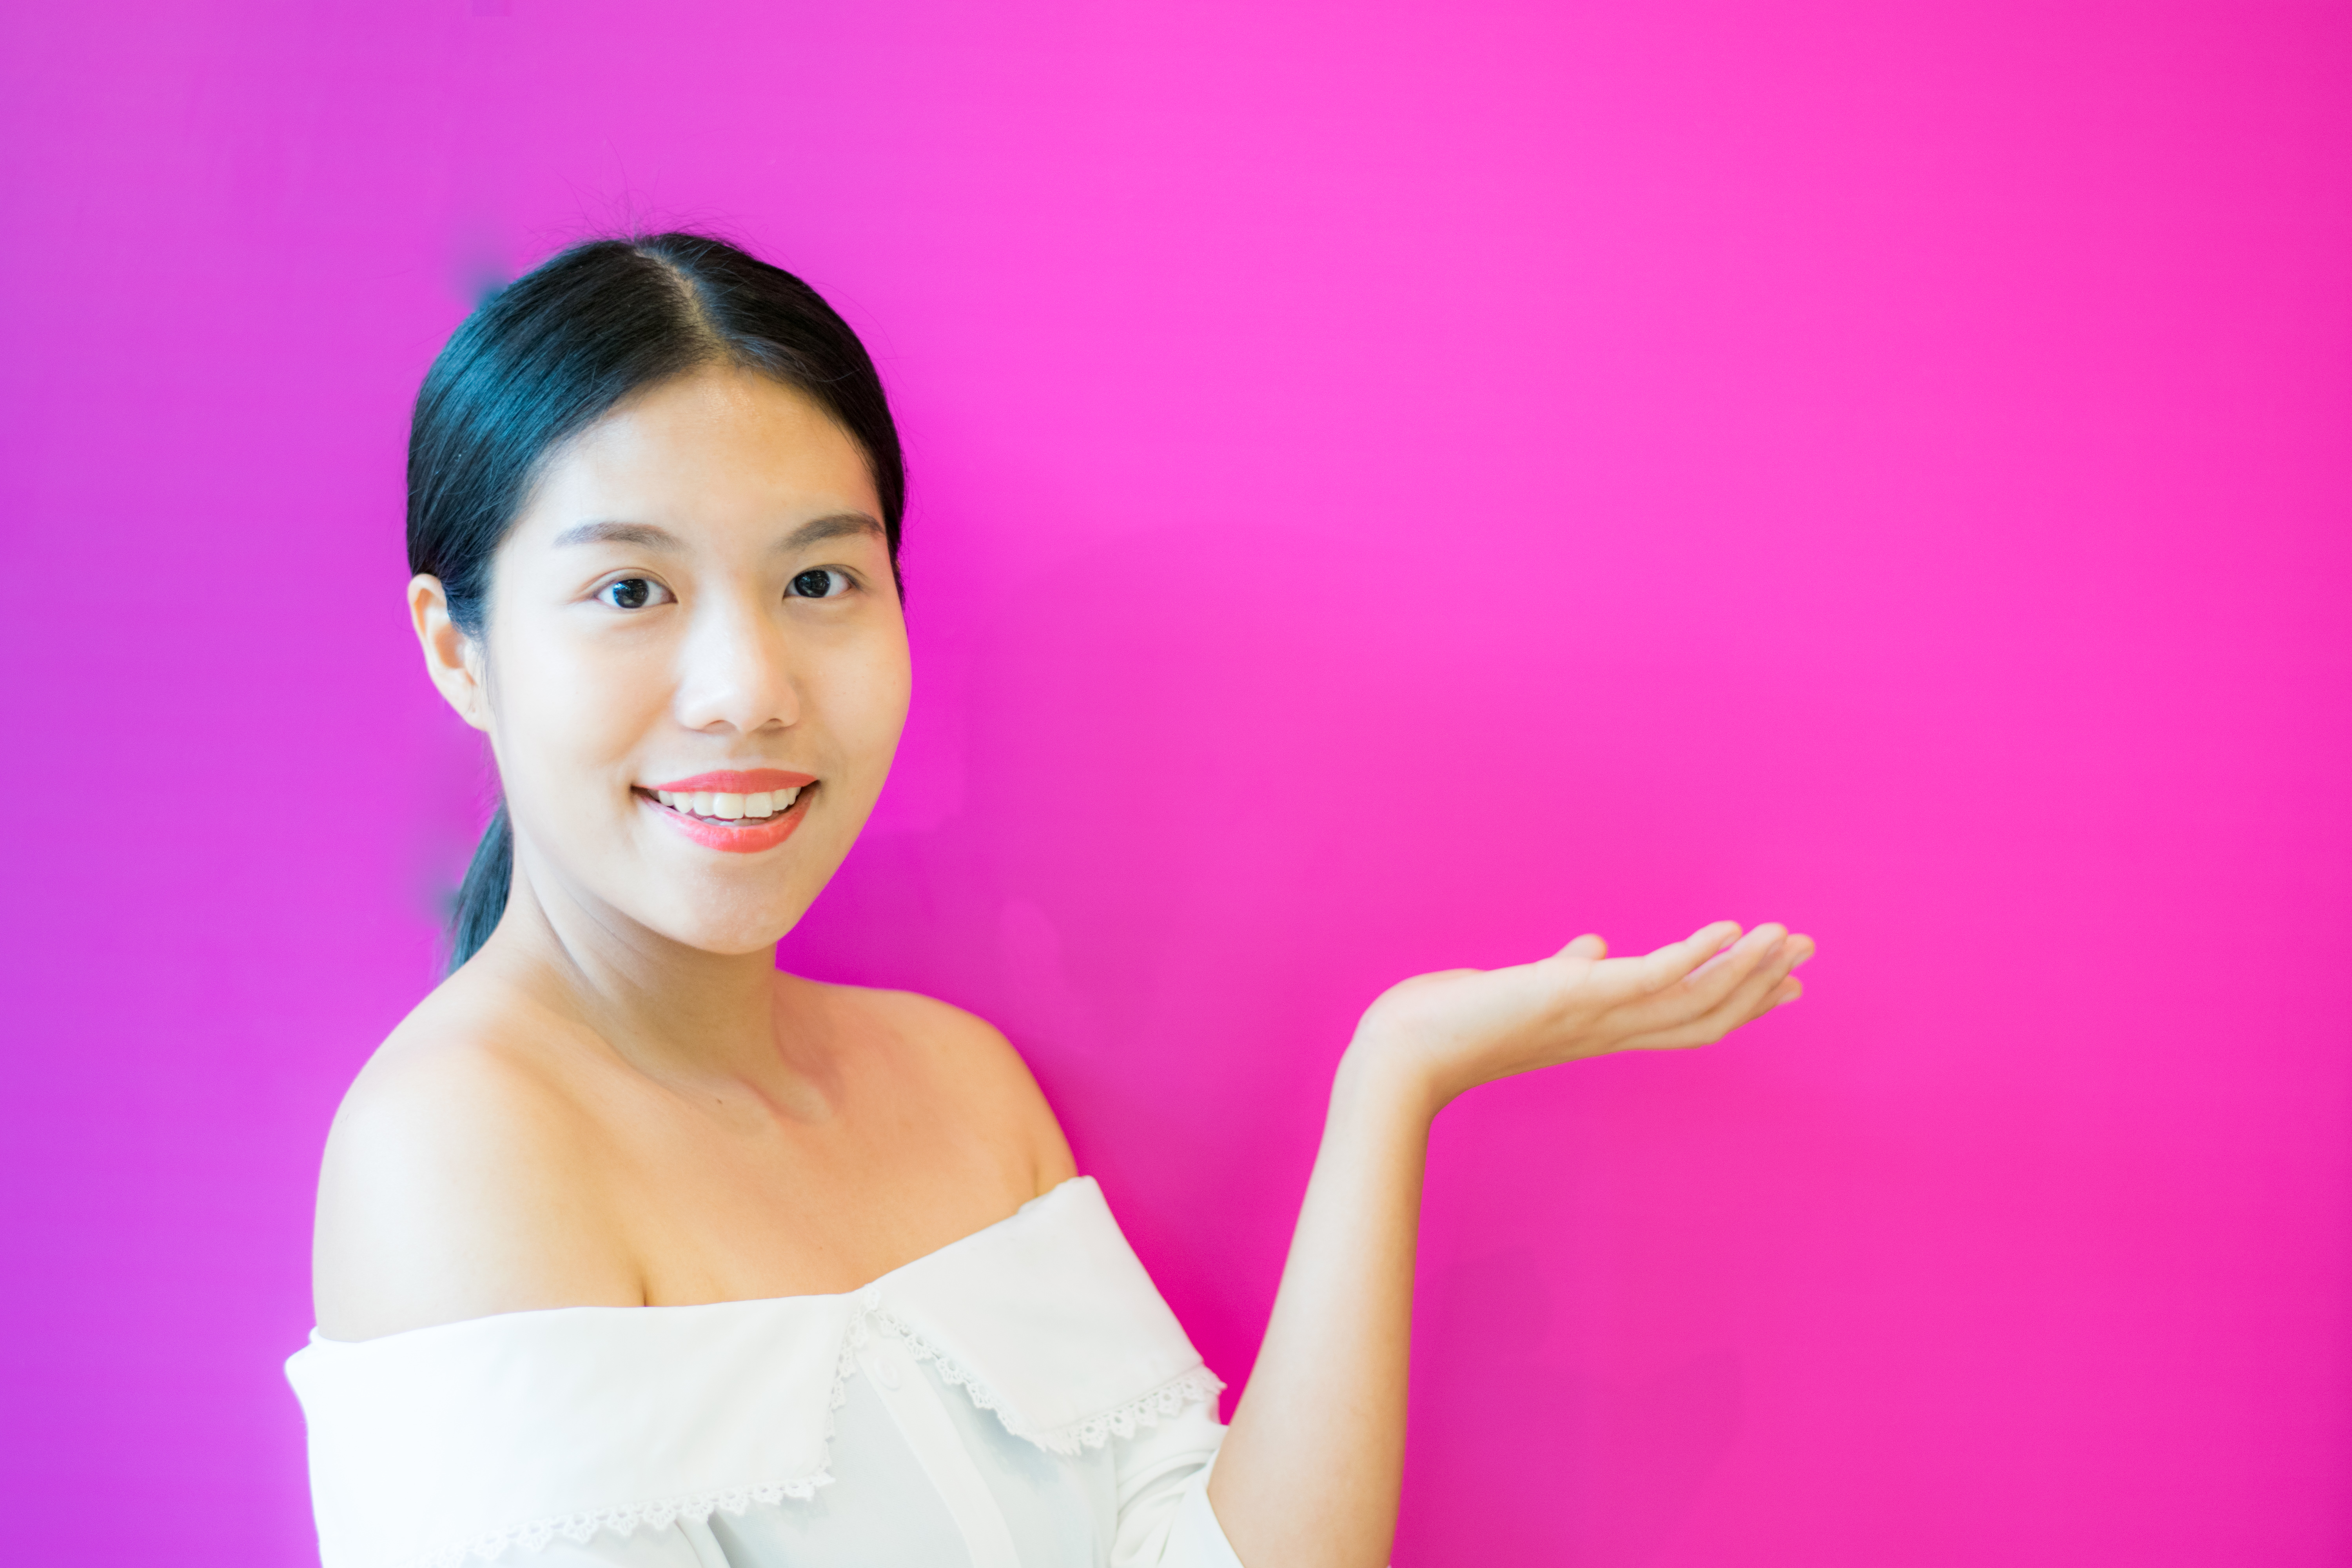
smile, girl, post, adverting, advert, woman, women, beauty, beautiful, cosmetic, acting, act, closeup, skin, face, model, pink, shoulder, arm, hairstyle, chin, joint, gesture, finger, happy, hand, photography, flash photography, neck, magenta, eyelash, makeover, black hair